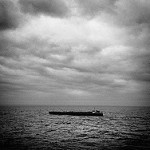
Label: B & W